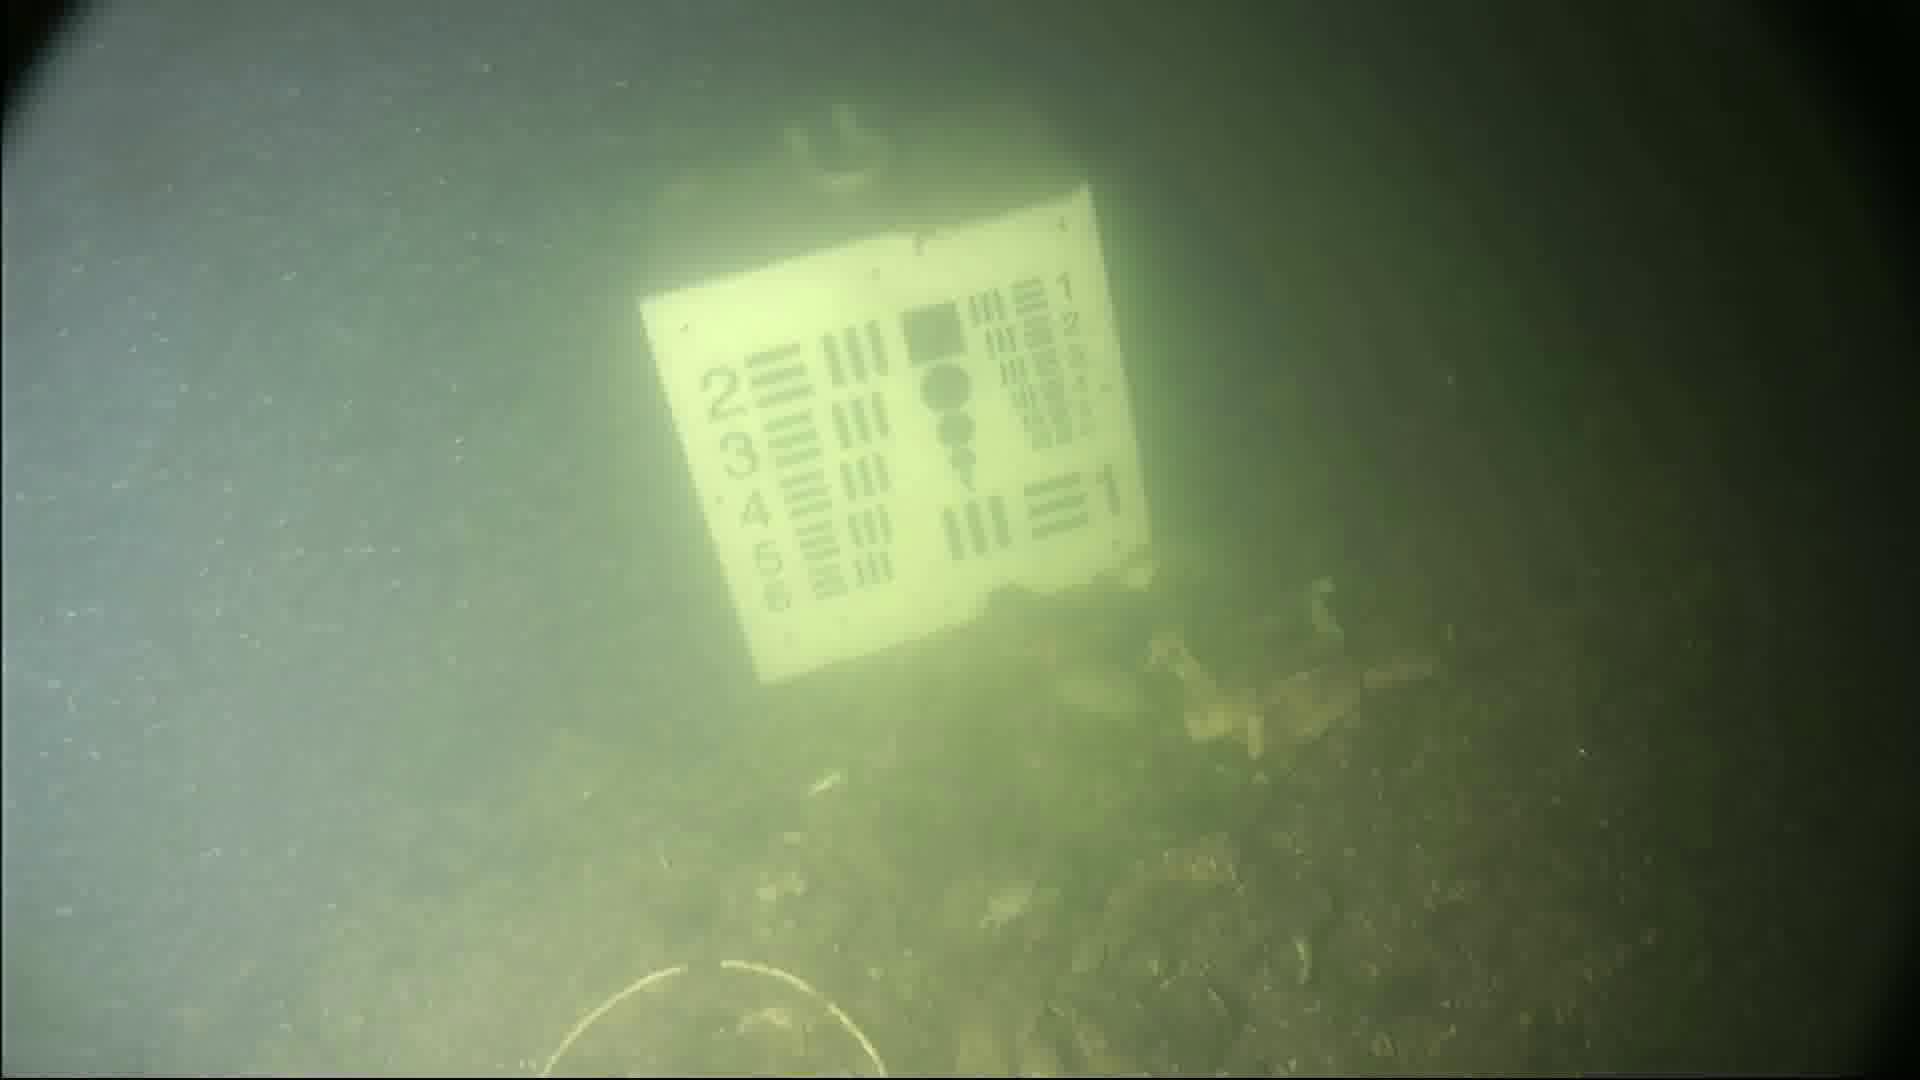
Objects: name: crab
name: starfish